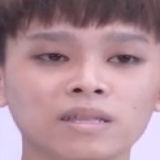
ca sĩ Hồ Văn Cường